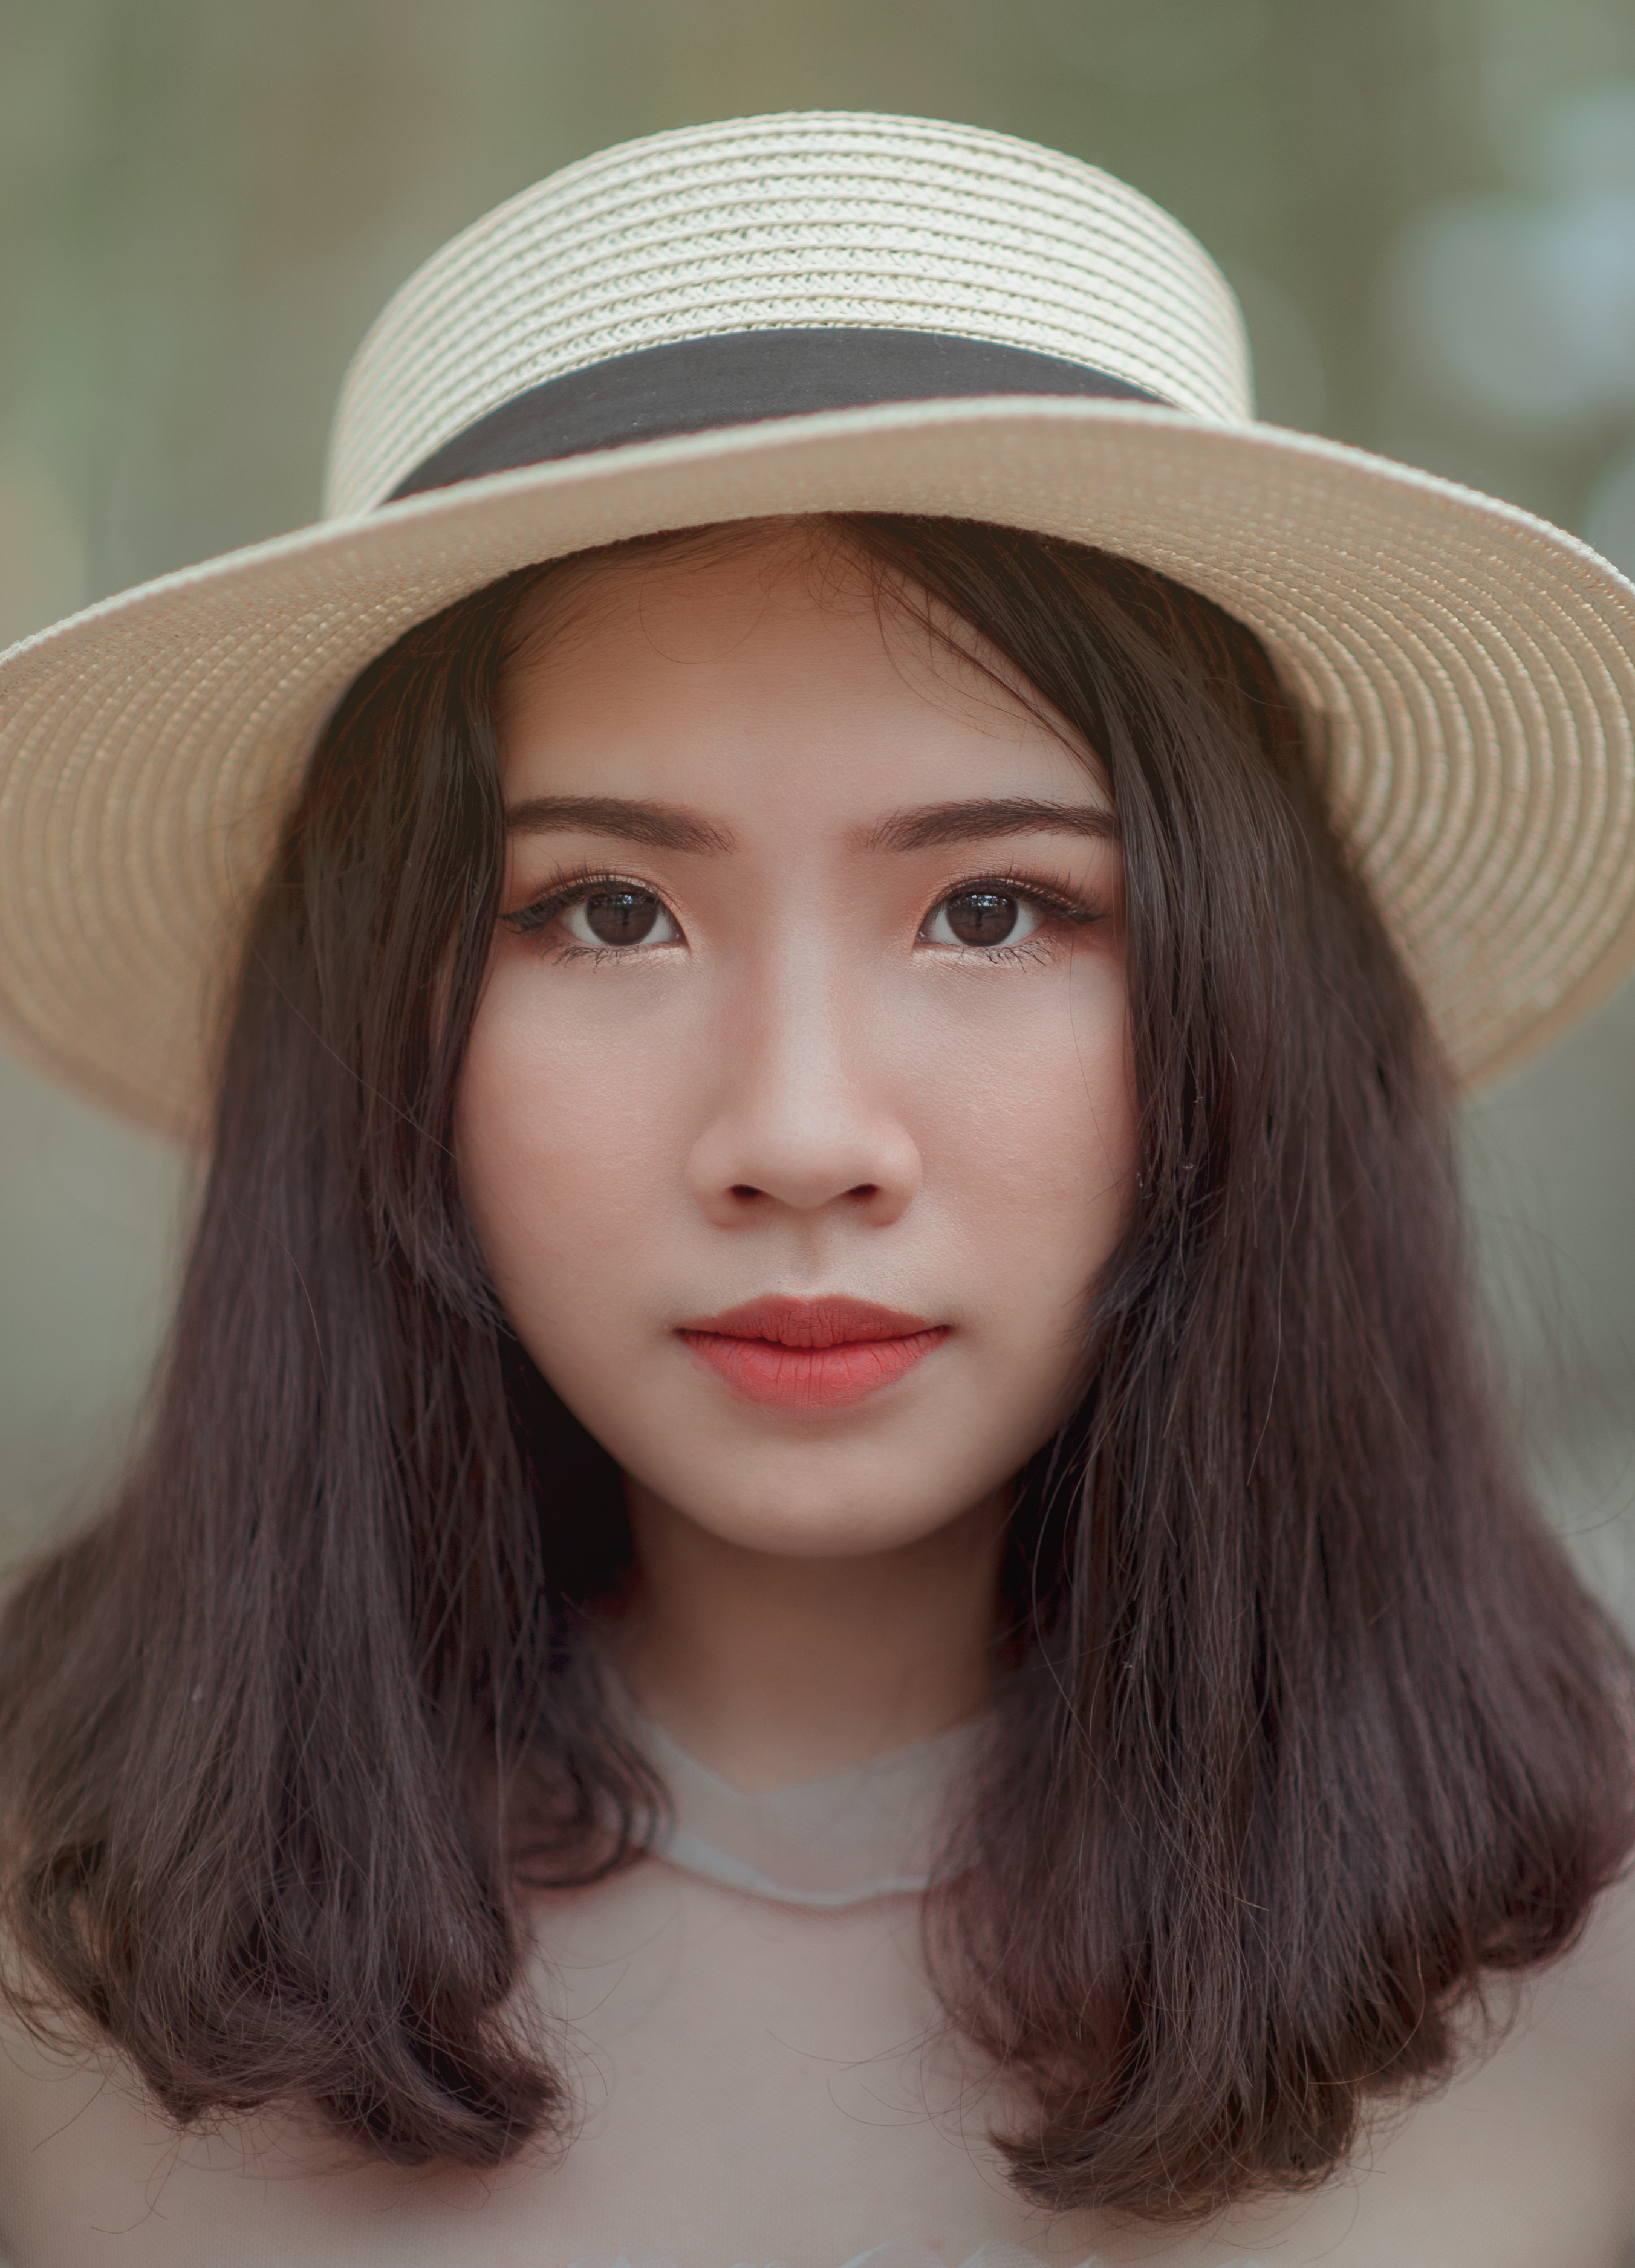
blue, beauty, portrait, girl, face, forehead, fashion model, long hair, brown hair, headgear, hat, model, hair coloring, sun hat, bangs, lip, portrait photography